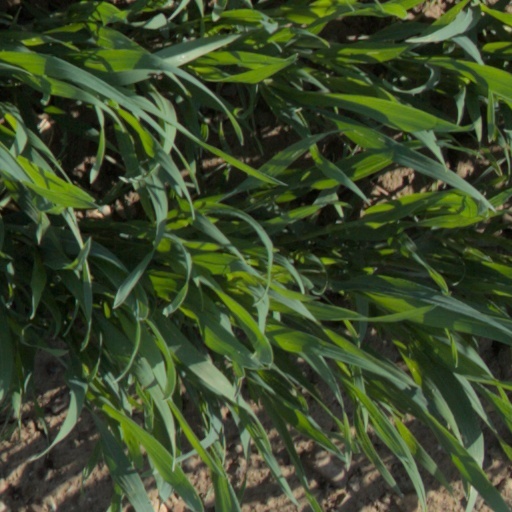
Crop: wheat